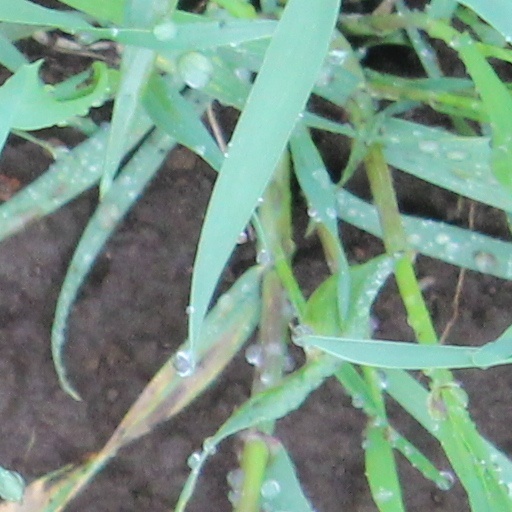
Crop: wheat